Chief Looking's Village site (32BL3)

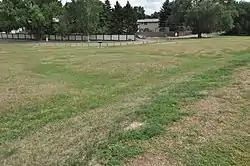

The Chief Looking's Village site (32BL3) is a historic archeological site on the east side of Pioneer Park in Bismarck, North Dakota, that was listed in the National Register of Historic Places in 1978. It has also been known as Ward Earth Lodge Village. It was listed on the National Register of Historic Places in 1978.